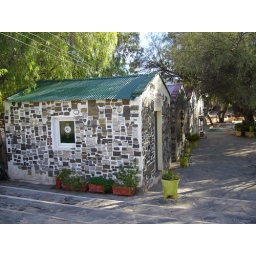
in all these houses La Difunta Correa, a female saint protecting travellers, is being worshipped